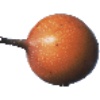
Label: granadilla